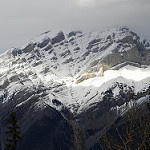
Scene: Outdoor